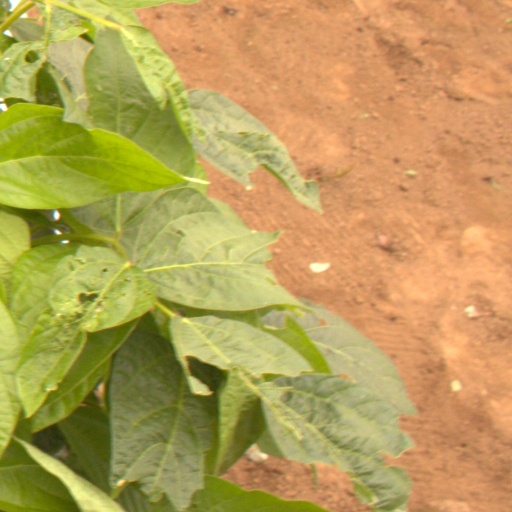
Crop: soybean